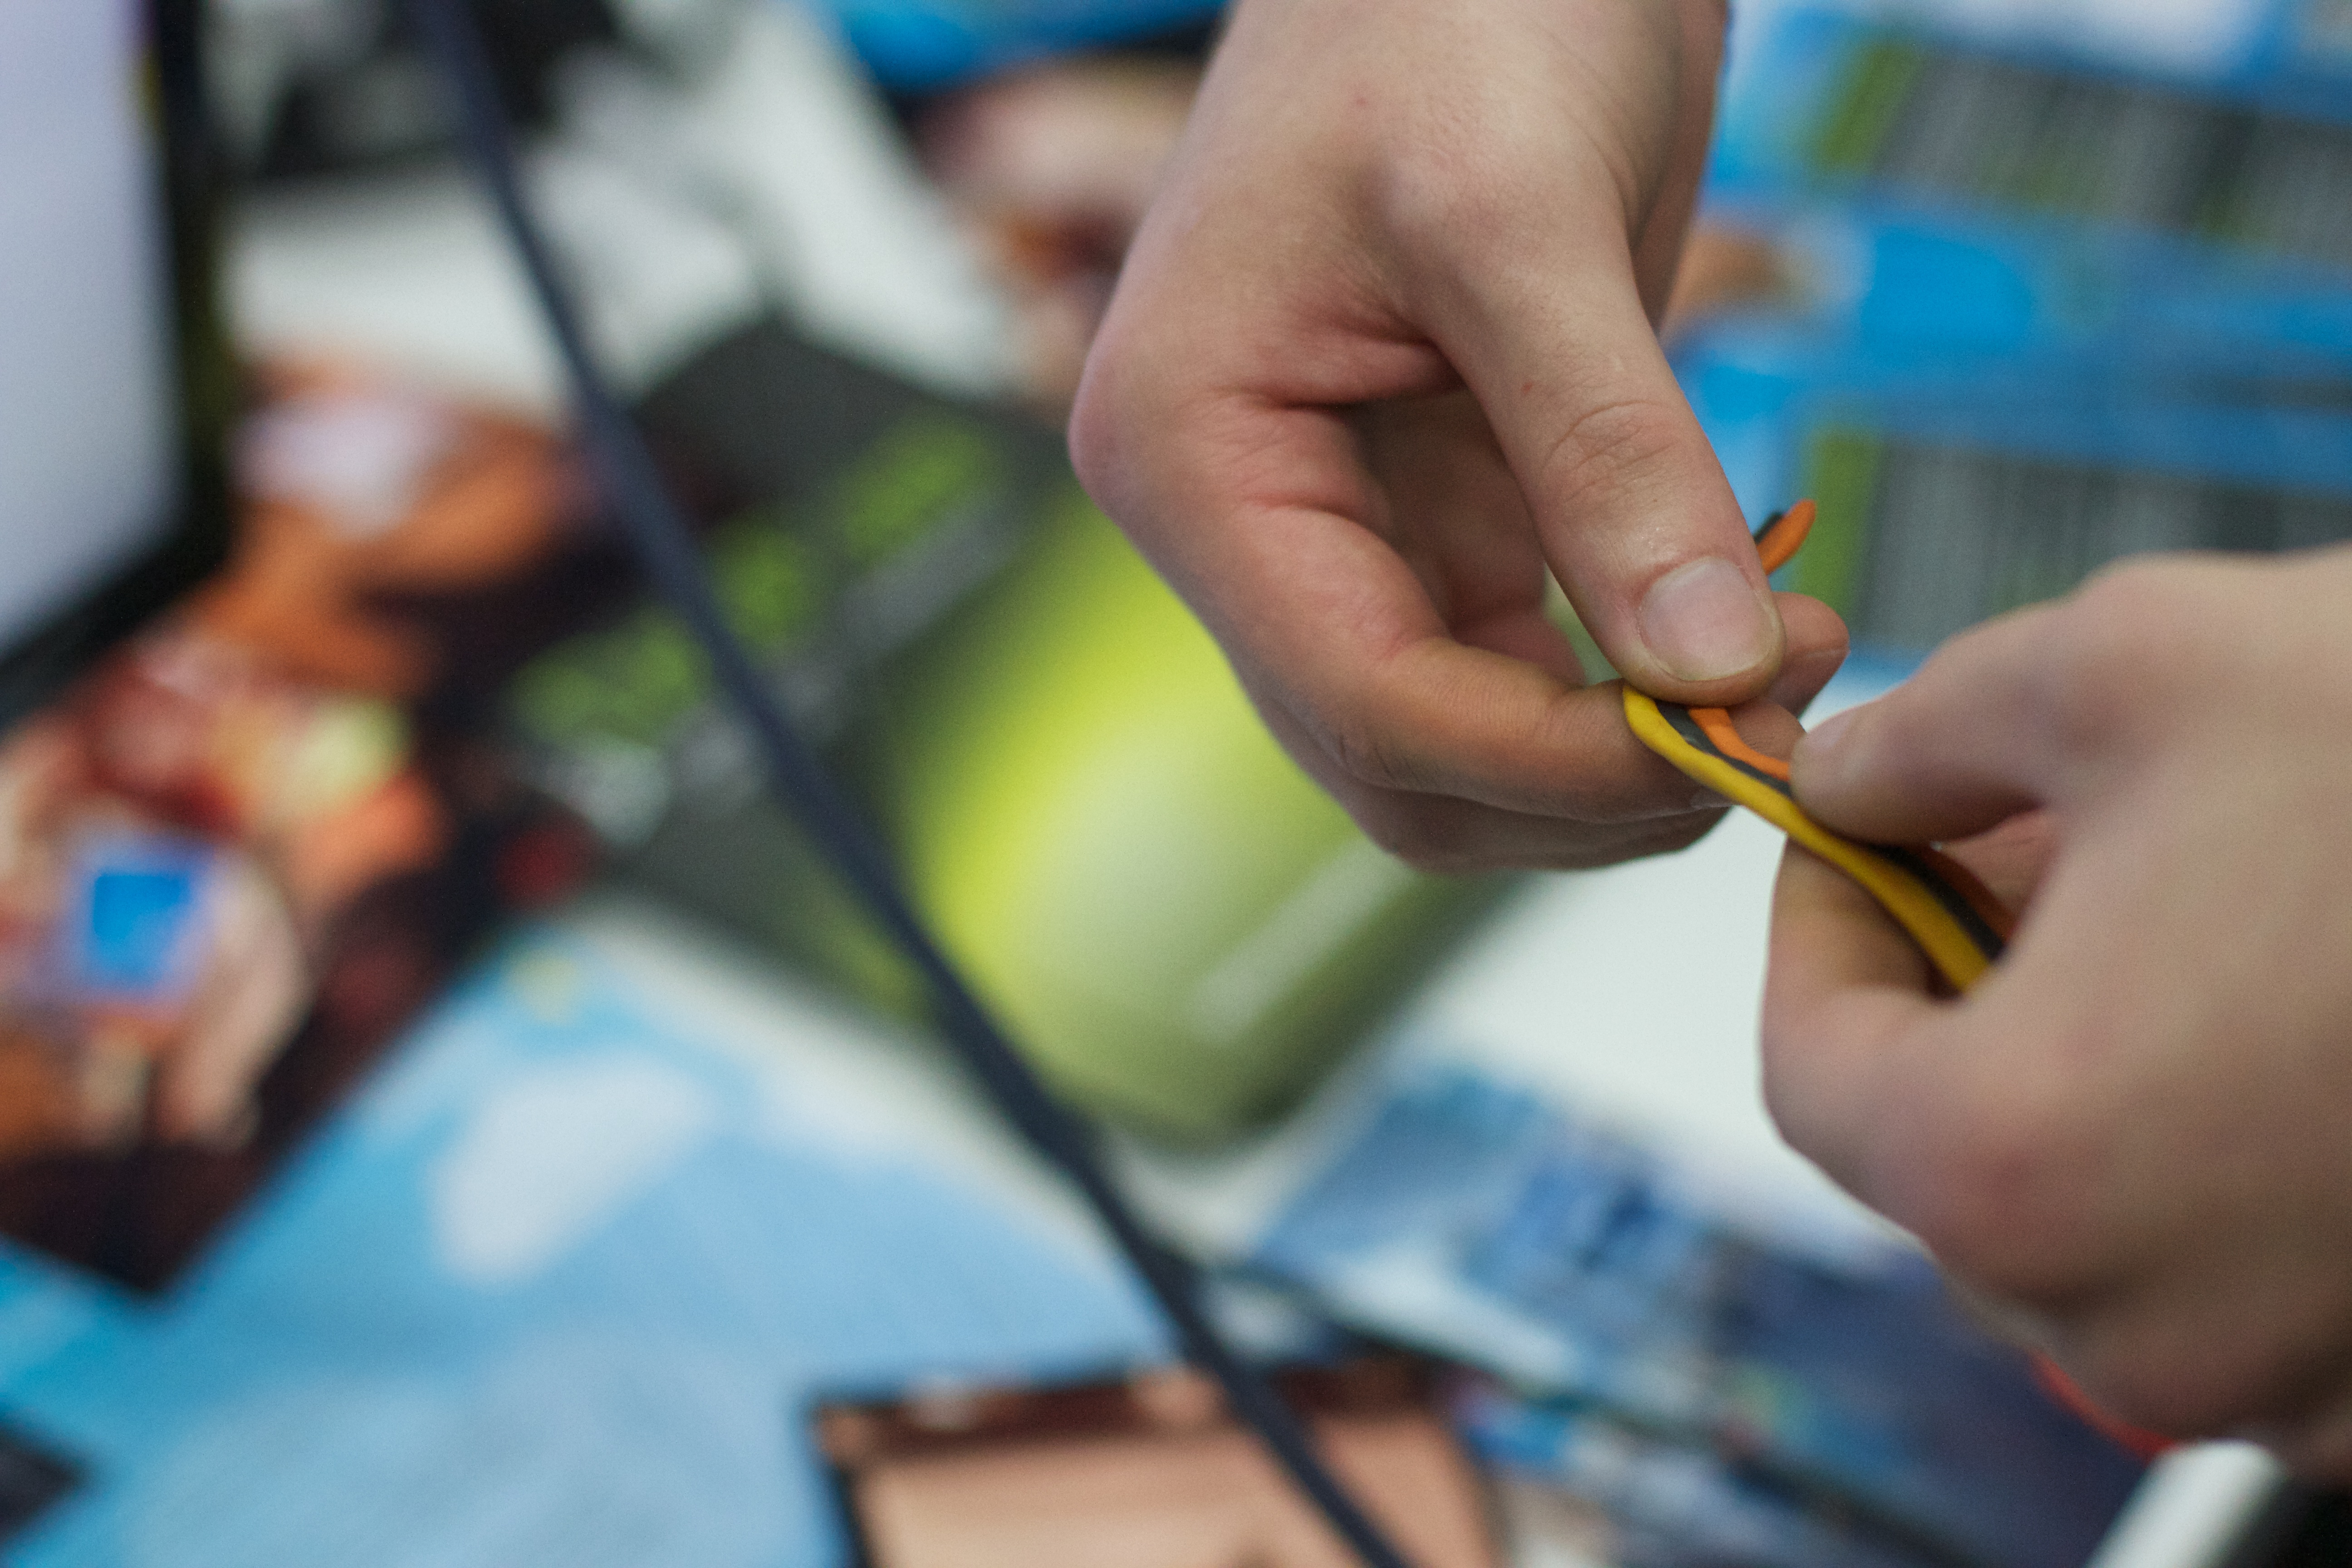
hand, biology, mozfest